Raúl Casanova

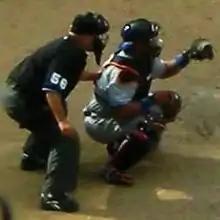
Cassanova (right) catching for the New York Mets in 2008

Raúl Casanova (born August 23, 1972) is a Puerto Rican former Major League Baseball player who was a catcher from 1996 to 2008 with the exception of 1999, 2003, 2004, and 2006.